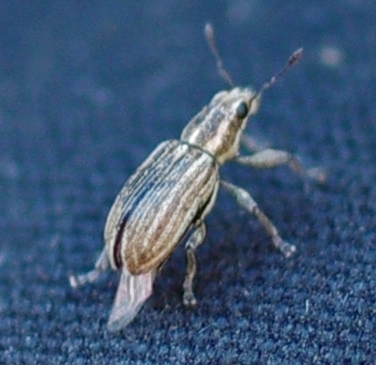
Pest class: pea_leaf_weevil